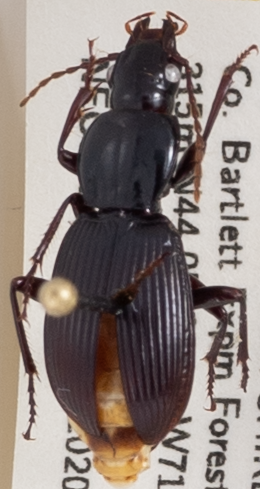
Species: Pterostichus tristis
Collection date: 2020-08-05
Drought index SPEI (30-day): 0.016
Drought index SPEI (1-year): -0.048
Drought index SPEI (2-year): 0.594